Attenborough railway station

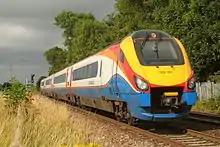
A Class 222 "Meridian" on an inter-city service near Attenborough on the Midland Main Line

East Midlands Railway operates the following services that stop here: